Constanze Mozart

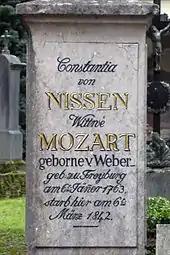
Tombstone of Constanze Mozart, cemetery of Sebastian Church, Salzburg

Constanze was a trained musician and played a role in her husband's career. Two instances can be given.